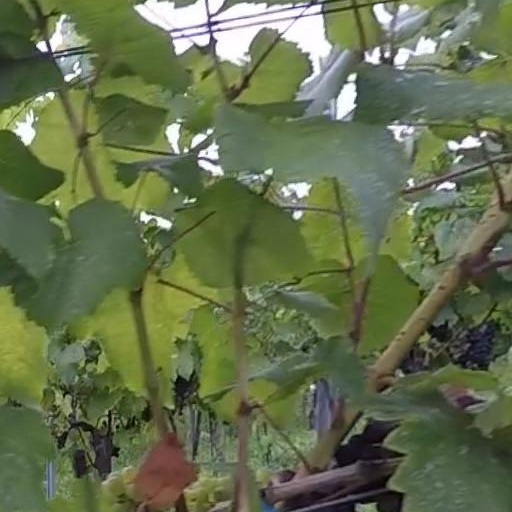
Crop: grape